Patchwork

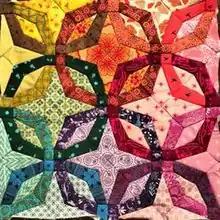
Example of hand-pieced patchwork

Patchwork is often used to make quilts, but it can also be used to make rugs, bags, wall-hangings, warm jackets, cushion covers, skirts, waistcoats and other items of clothing. Some textile artists work with patchwork, often combining it with embroidery and other forms of stitchery.